Richard III of England

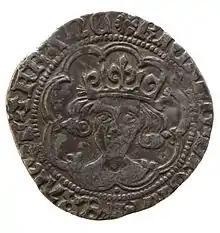
Silver groat of Richard III

Once Edward had regained the support of his brother George, he mounted a swift and decisive campaign to regain the crown through combat; it is believed that Richard was his principal lieutenant as some of the king's earliest support came from members of Richard's affinity, including Sir James Harrington and Sir William Parr, who brought 600 men-at-arms to them at Doncaster. Richard may have led the vanguard at the Battle of Barnet, in his first command, on 14 April 1471, where he outflanked the wing of Henry Holland, 3rd Duke of Exeter, although the degree to which his command was fundamental may have been exaggerated. That Richard's personal household sustained losses indicate he was in the thick of the fighting. A contemporary source is clear about his holding the vanguard for Edward at Tewkesbury, deployed against the Lancastrian vanguard under Edmund Beaufort, 4th Duke of Somerset, on 4 May 1471, and his role two days later, as Constable of England, sitting alongside John Howard as Earl Marshal, in the trial and sentencing of leading Lancastrians captured after the battle.